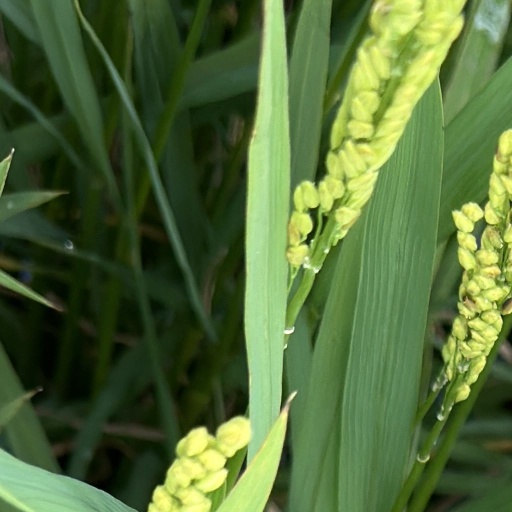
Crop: rice